Nicola D'Ascenzo

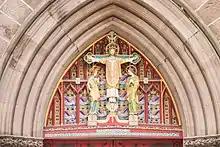
"Christ in Majesty' tympanum (1923), St. Mark's Episcopal Church, Philadelphia

D'Ascenzo was awarded a medal at the 1893 World's Columbian Exposition in Chicago; the 1898 Gold Medal from the T-Square Club of Philadelphia; second prize for craftwork at the 1916 Americanization Through Art Exhibition in Philadelphia (Samuel Yellin was awarded first prize); and the 1925 Gold Medal from the Architectural League of New York.